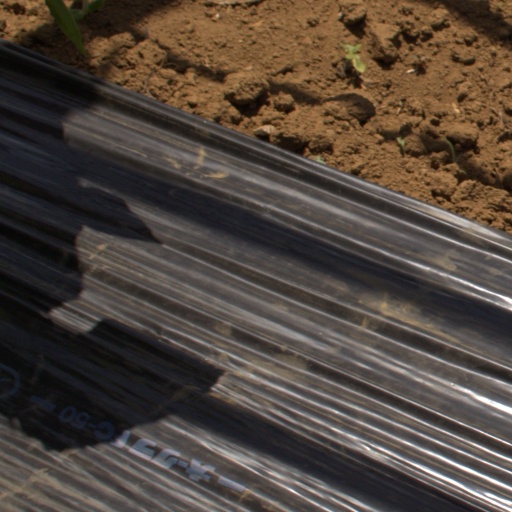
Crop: Jerusalem artichoke